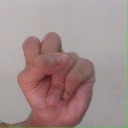
अक्षर: स